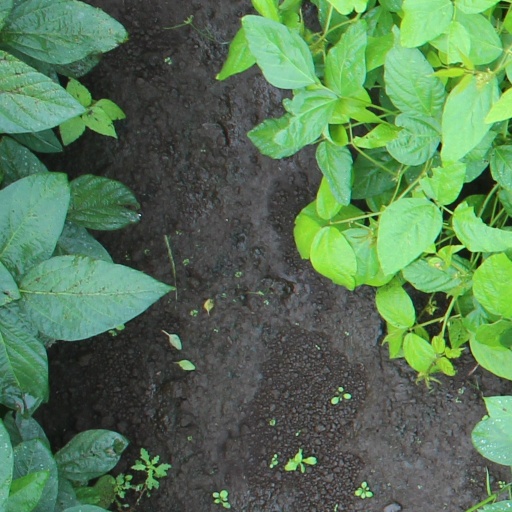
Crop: soybean